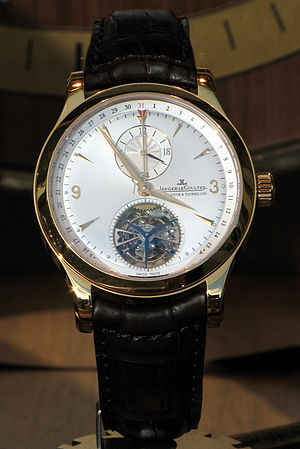
Jaeger-LeCoultre
Tourbillon-Armbåndsur
Jaeger-LeCoultre er en af verdens mest prestigefulde urmærker, baserede i Le Sentier, Vaud, Schweiz.